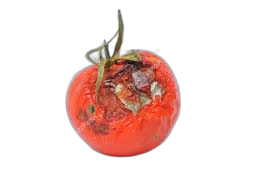
Waste category: biological